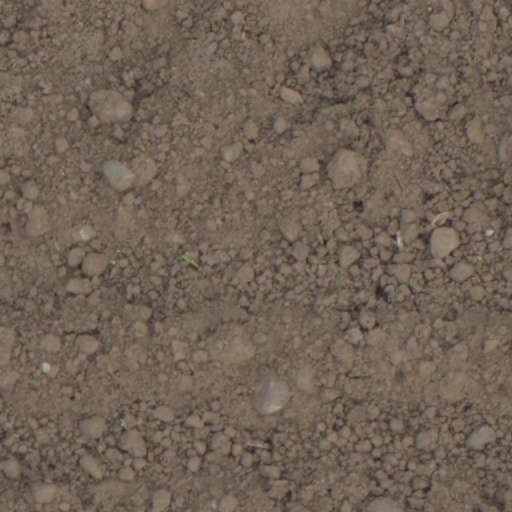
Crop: wheat